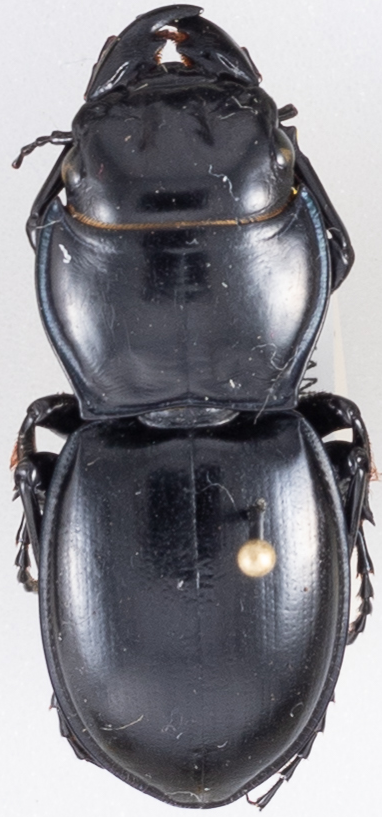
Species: Pasimachus californicus
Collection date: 2022-07-04
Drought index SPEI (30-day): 1.01
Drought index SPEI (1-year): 0.47
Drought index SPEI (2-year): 0.03